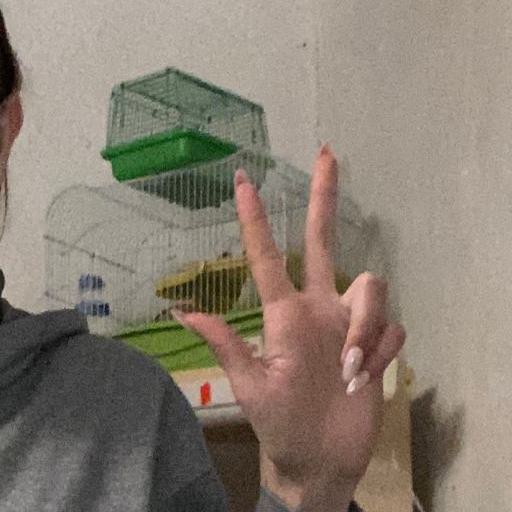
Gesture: three2